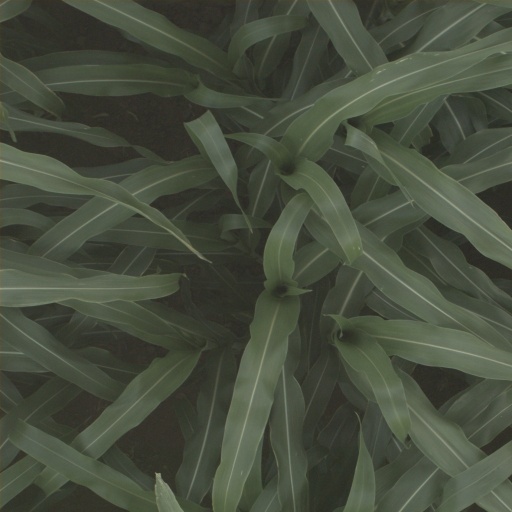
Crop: sorghum